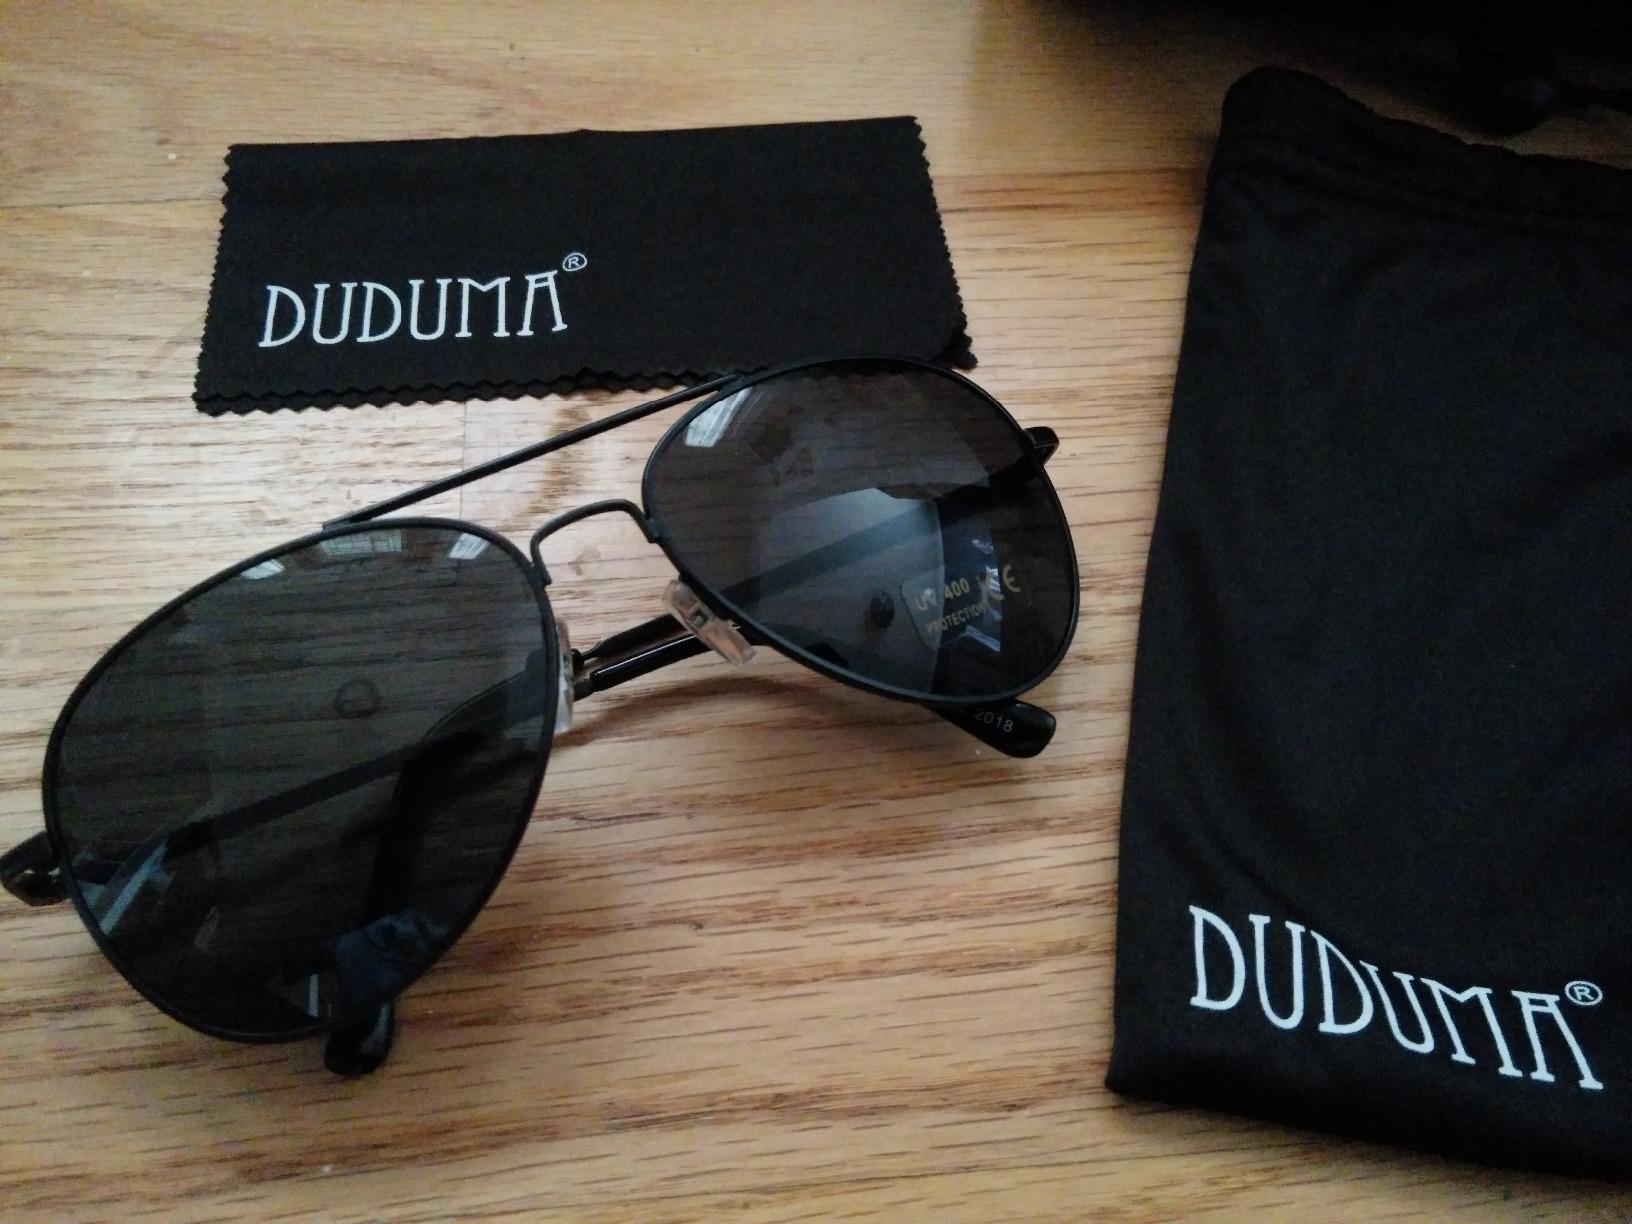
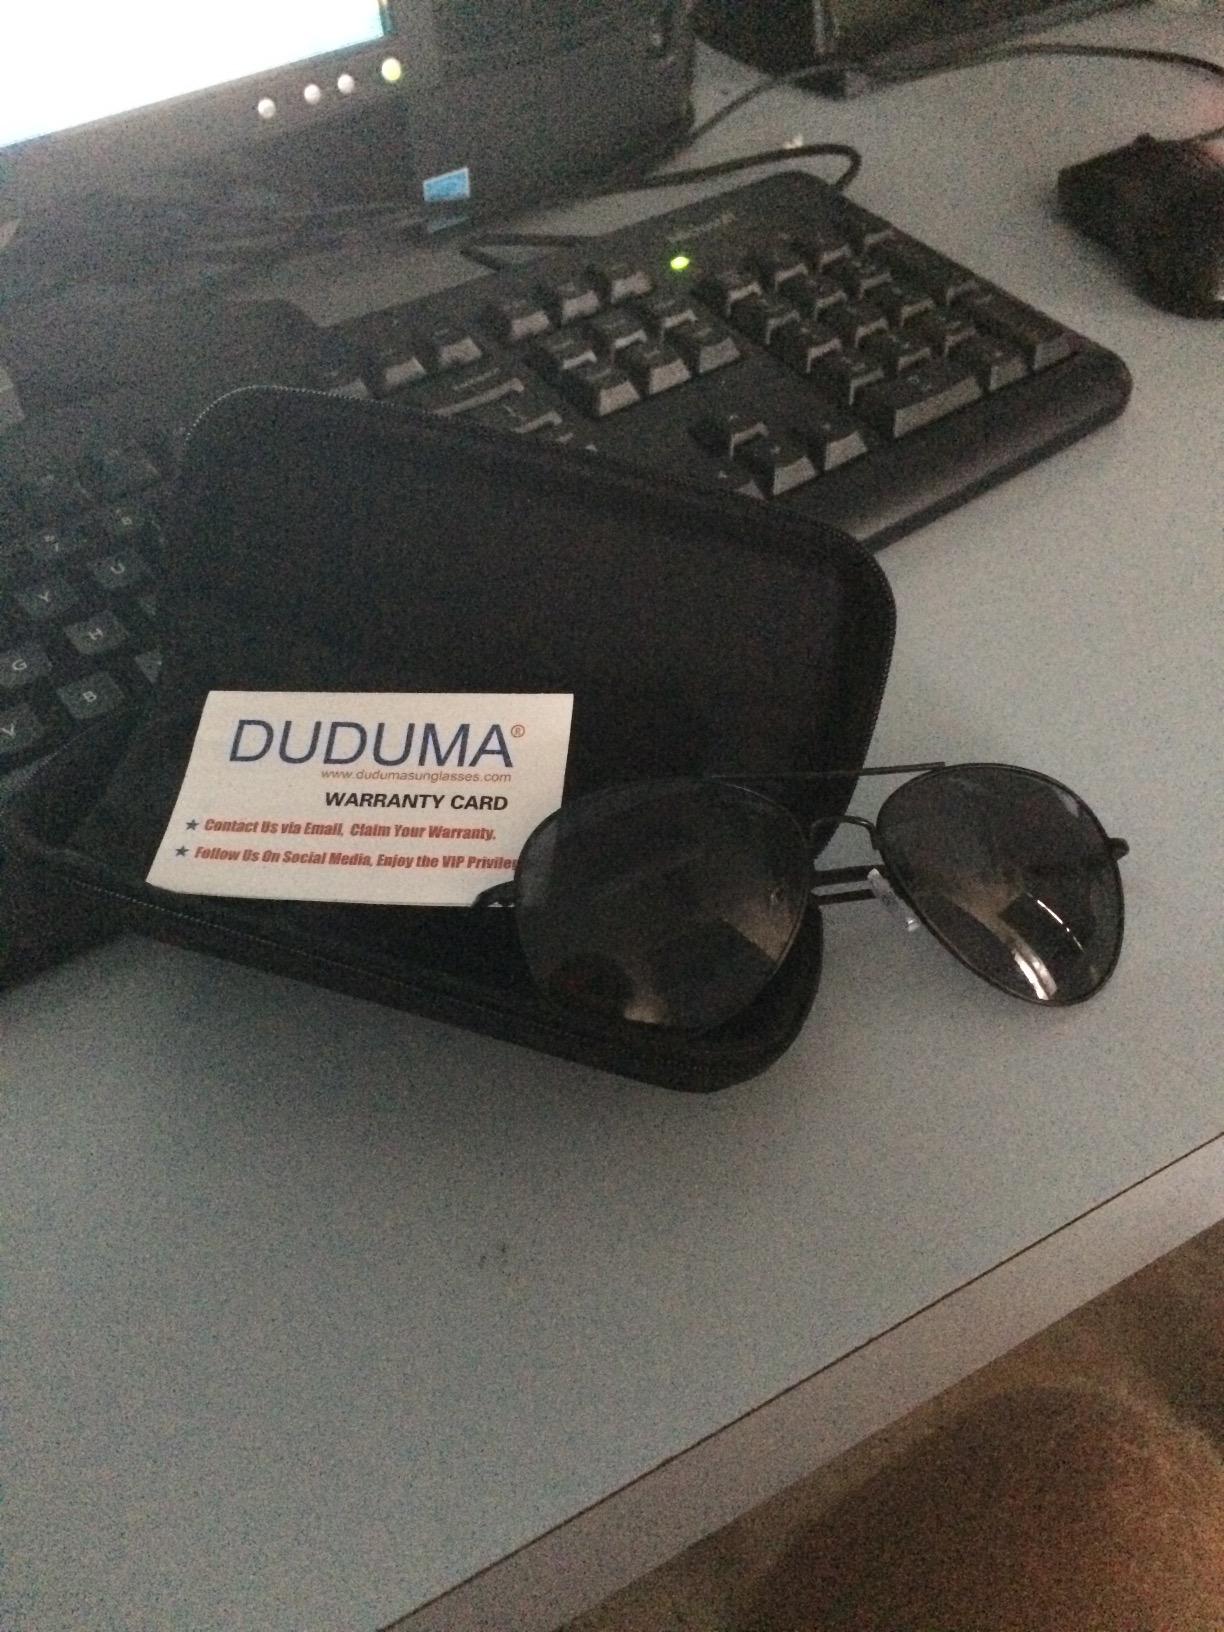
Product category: accessories_sunglasses
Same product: yes